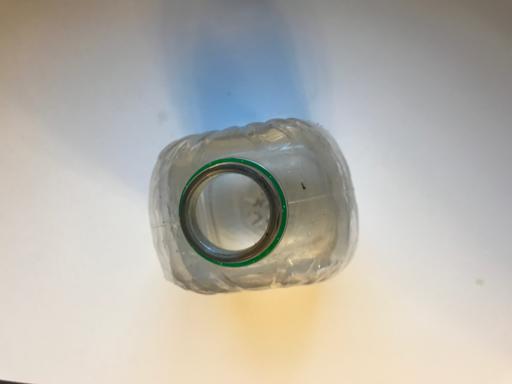
Waste category: plastic